UWF Heavyweight Championship

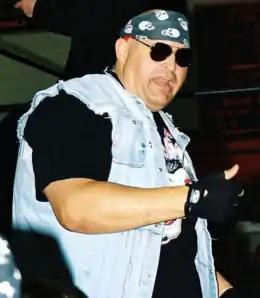
One Man Gang (in 2012), one time champion

The UWF Heavyweight Championship was the premier title in the Universal Wrestling Federation owned by Bill Watts. When Mid-South Wrestling Association changed its name to the UWF, the Mid-South North American Championship was retired and a tournament was held to crown a new UWF Heavyweight Champion. When Jim Crockett Promotions purchased the UWF, the title was defended in Crockett for a while and was then retired.